Oral Fixation Tour

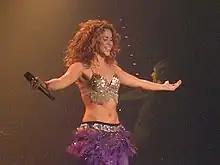
Shakira performing "Suerte" in A Coruña, Spain, in 2006.

The wardrobe Shakira wore on the concert was designed by Shakira and designer Roberto Cavalli. The stage was designed by Shakira and Spanish visual artist Jaume de Laiguana. She commented about the staging: "[It] will revolve around the art, dance and energy of rock and roll". On 3 February 2007, Shakira was scheduled to appear in the Netherlands. While a full stadium – 39,000 people – were waiting for Shakira, her official management announced that the show had to be rescheduled to March 17, 2007. Shakira was ill and had been advised to rest her voice. Shakira gave her manager the following letter to pass out to the crowd: